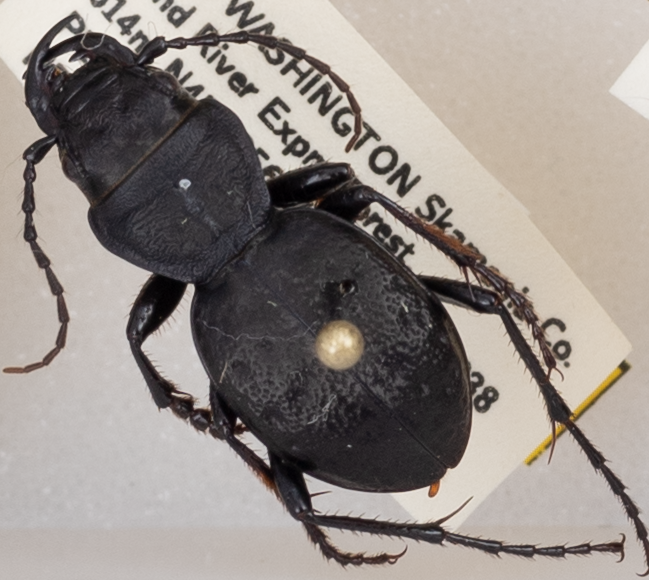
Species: Omus dejeanii
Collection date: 2019-05-07
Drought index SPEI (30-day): -0.734
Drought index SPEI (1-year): -2.09
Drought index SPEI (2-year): -1.45